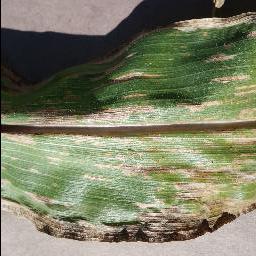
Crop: corn
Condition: (maize)_cercospora_spot_gray_spot